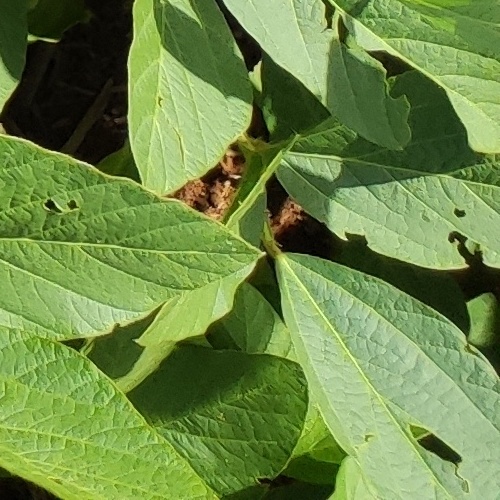
Label: Caterpillar